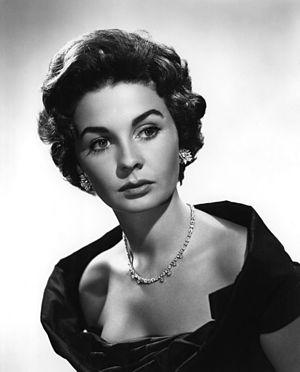
Jean Simmons est une actrice anglaise, née le 31 janvier 1929 à Londres, quartier de Crouch End, district de Haringey, et morte le 22 janvier 2010 à Santa Monica. Elle est enterrée au cimetière de Highgate à Londres.